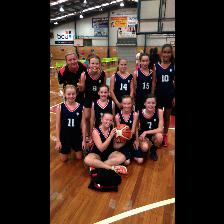
Label: Human